Civilization

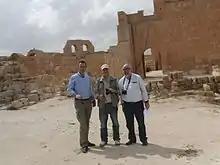
A Blue Shield International mission in Libya during the war in 2011 to protect the cultural assets there.

Aided by their division of labour and central government planning, civilizations have developed many other diverse cultural traits. These include organized religion, development in the arts, and countless new advances in science and technology.